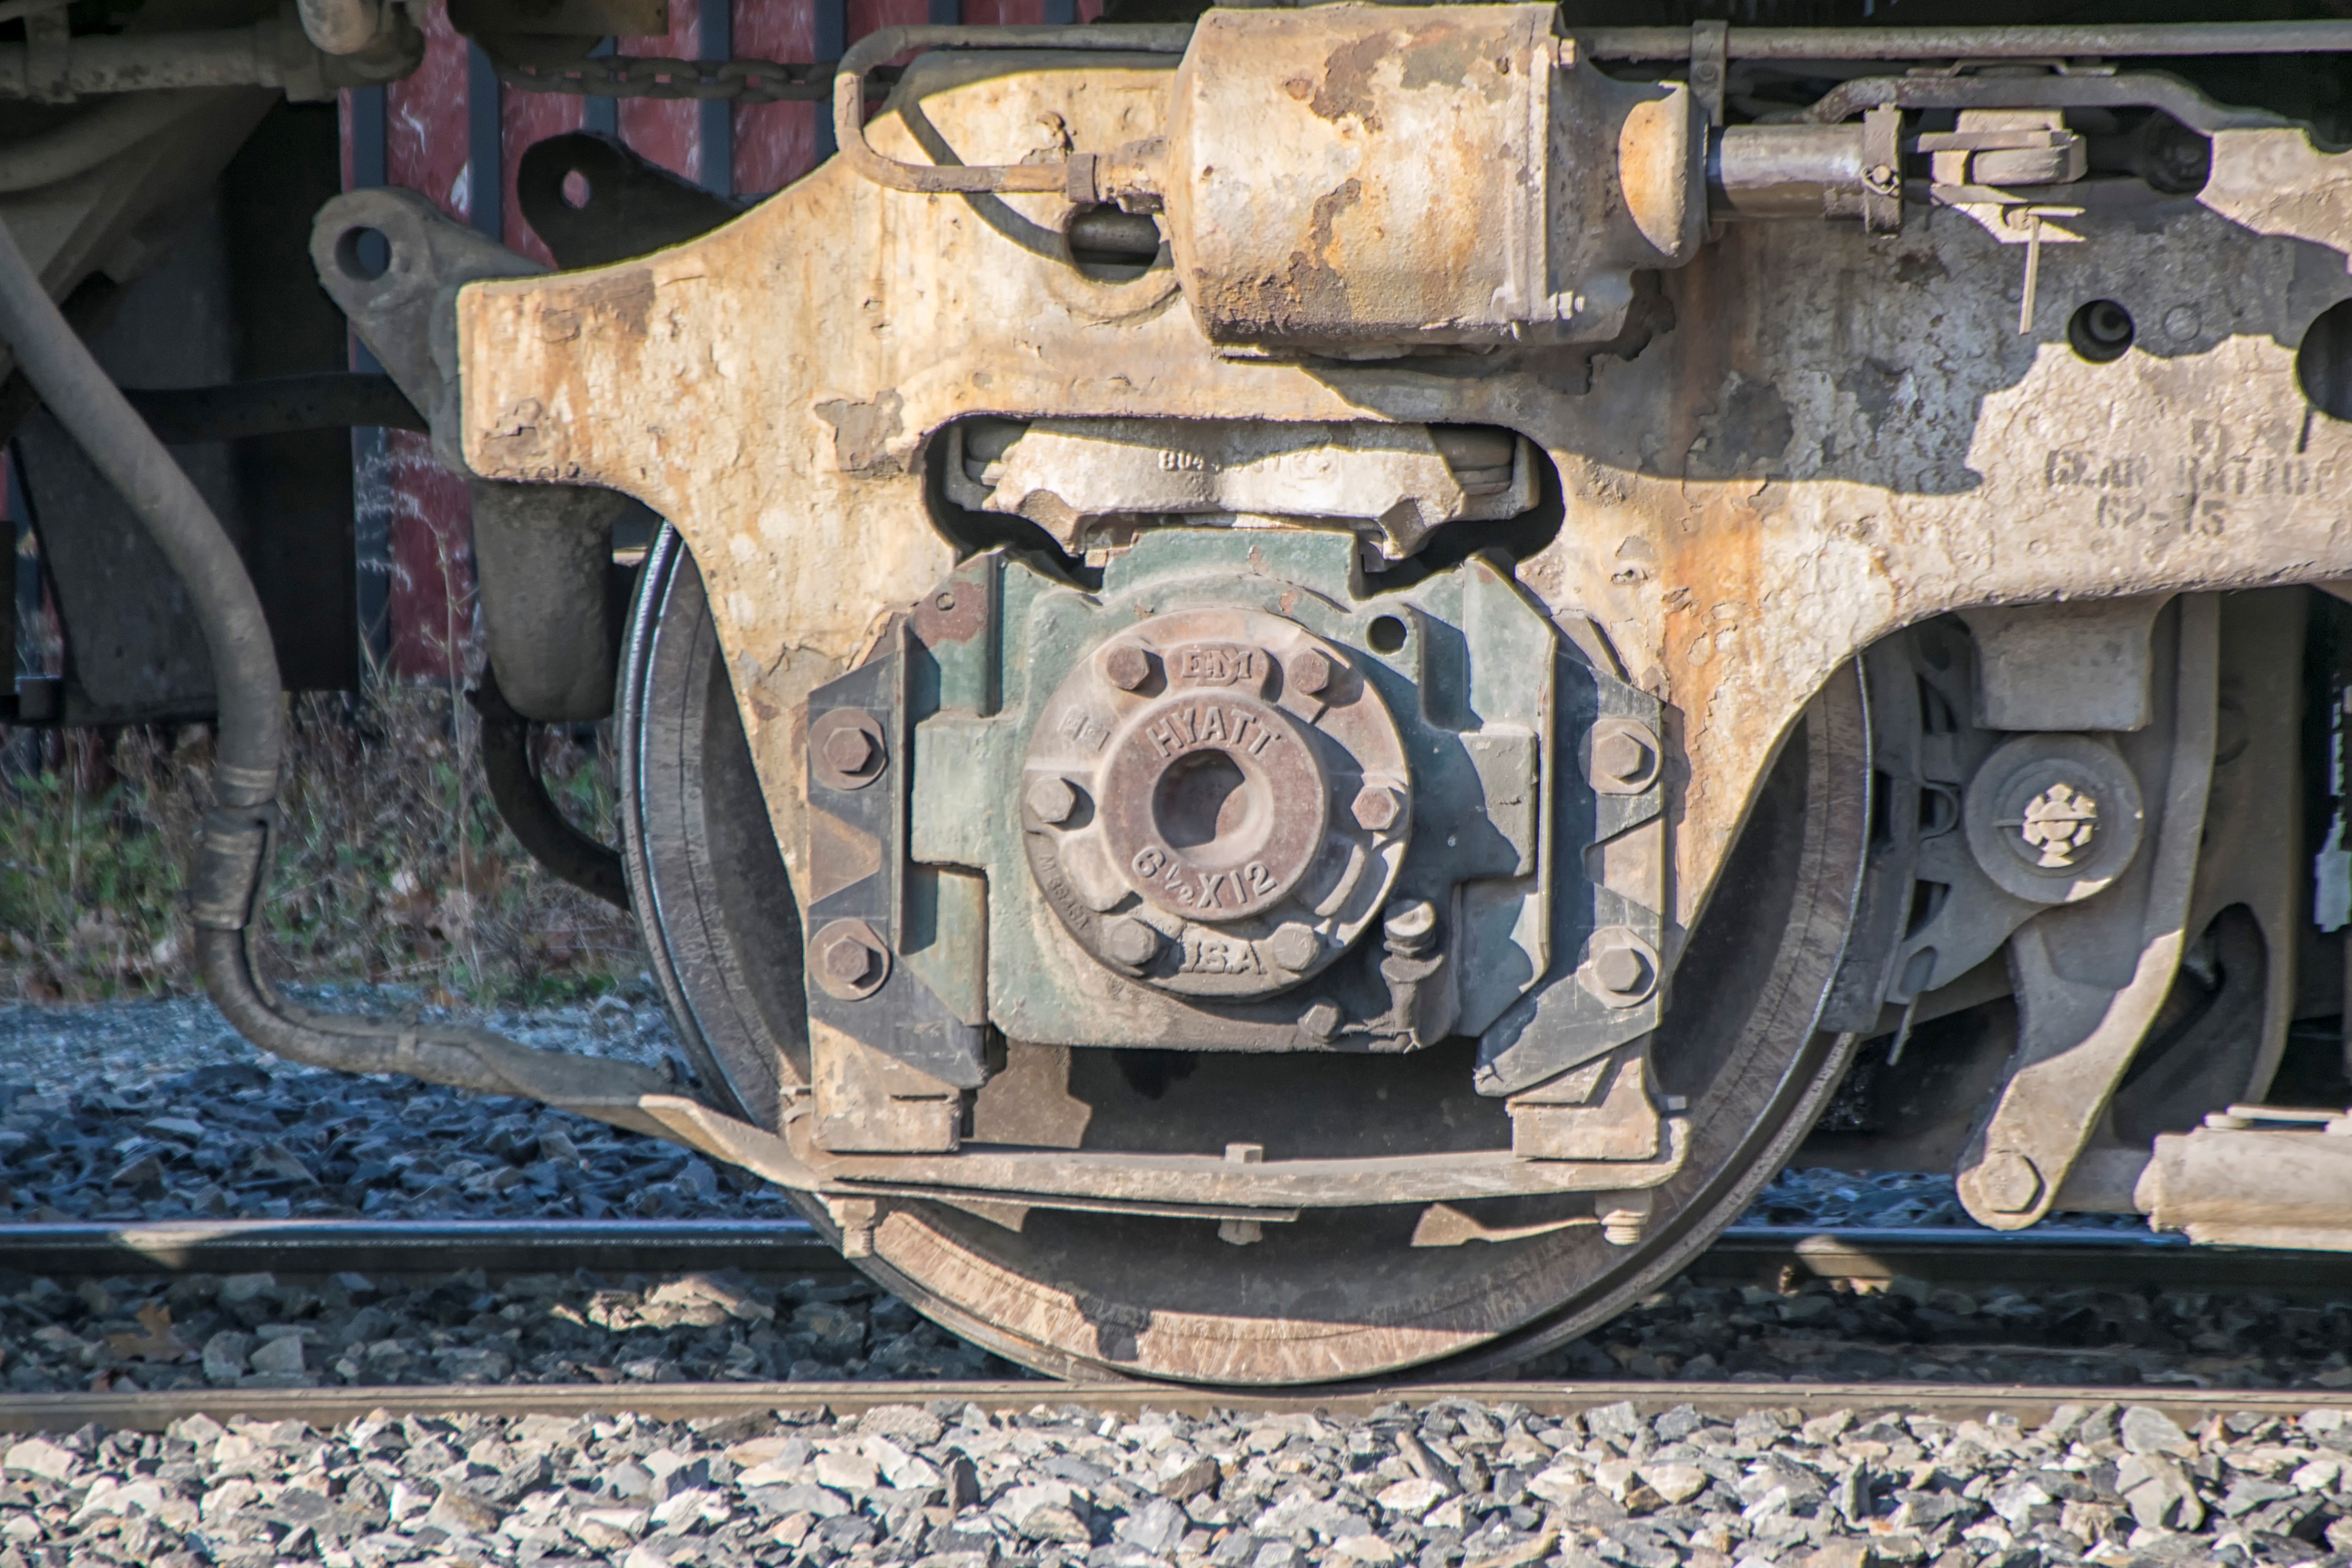
railway, car, wheel, jeep, vehicle, bumper, de, chemin, fer, canada, engine, quebec, sherbrooke, automotive exterior, automotive engine part